Volcanism of Canada

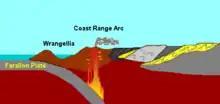
Plate tectonics of the Coast Range Arc 100 million years ago.

The Canadian portion of the Pacific Northwest began forming during the early Jurassic period when a group of active volcanic islands collided against a pre-existing continental margin and coastline of Western Canada. These volcanic islands, known as the Intermontane Islands by geoscientists, were formed on a pre-existing tectonic plate called the Intermontane Plate about 245 million years ago by subduction of the former Insular Plate to its west during the Triassic period. This subduction zone records another subduction zone called the Intermontane Trench under an ancient ocean between the Intermontane Islands and the former continental margin of Western Canada called the Slide Mountain Ocean. This arrangement of two parallel subduction zones is unusual in that very few twin subduction zones exist on Earth; the Philippine Mobile Belt off the eastern coast of Asia is an example of a modern twin subduction zone. As the Intermontane Plate drew closer to the pre-existing continental margin by ongoing subduction under the Slide Mountain Ocean, the Intermontane Islands drew closer to the former continental margin and coastline of Western Canada, supporting a volcanic arc on the former continental margin of Western Canada. As the North American Plate drifted west and the Intermontane Plate continued to drift east to the ancient continental margin of Western Canada, the Slide Mountain Ocean began to close by ongoing subduction under the Slide Mountain Ocean. This subduction zone eventually jammed and shut down completely about 180 million years ago, ending the arc volcanism on the ancient continental margin of Western Canada and the Intermontane Islands collided, forming a long chain of deformed volcanic and sedimentary rock called the Intermontane Belt, which consists of deeply cut valleys, high plateaus, and rolling uplands. This collision also crushed and folded sedimentary and igneous rocks, creating a mountain range called the Kootenay Fold Belt which existed in far eastern British Columbia.